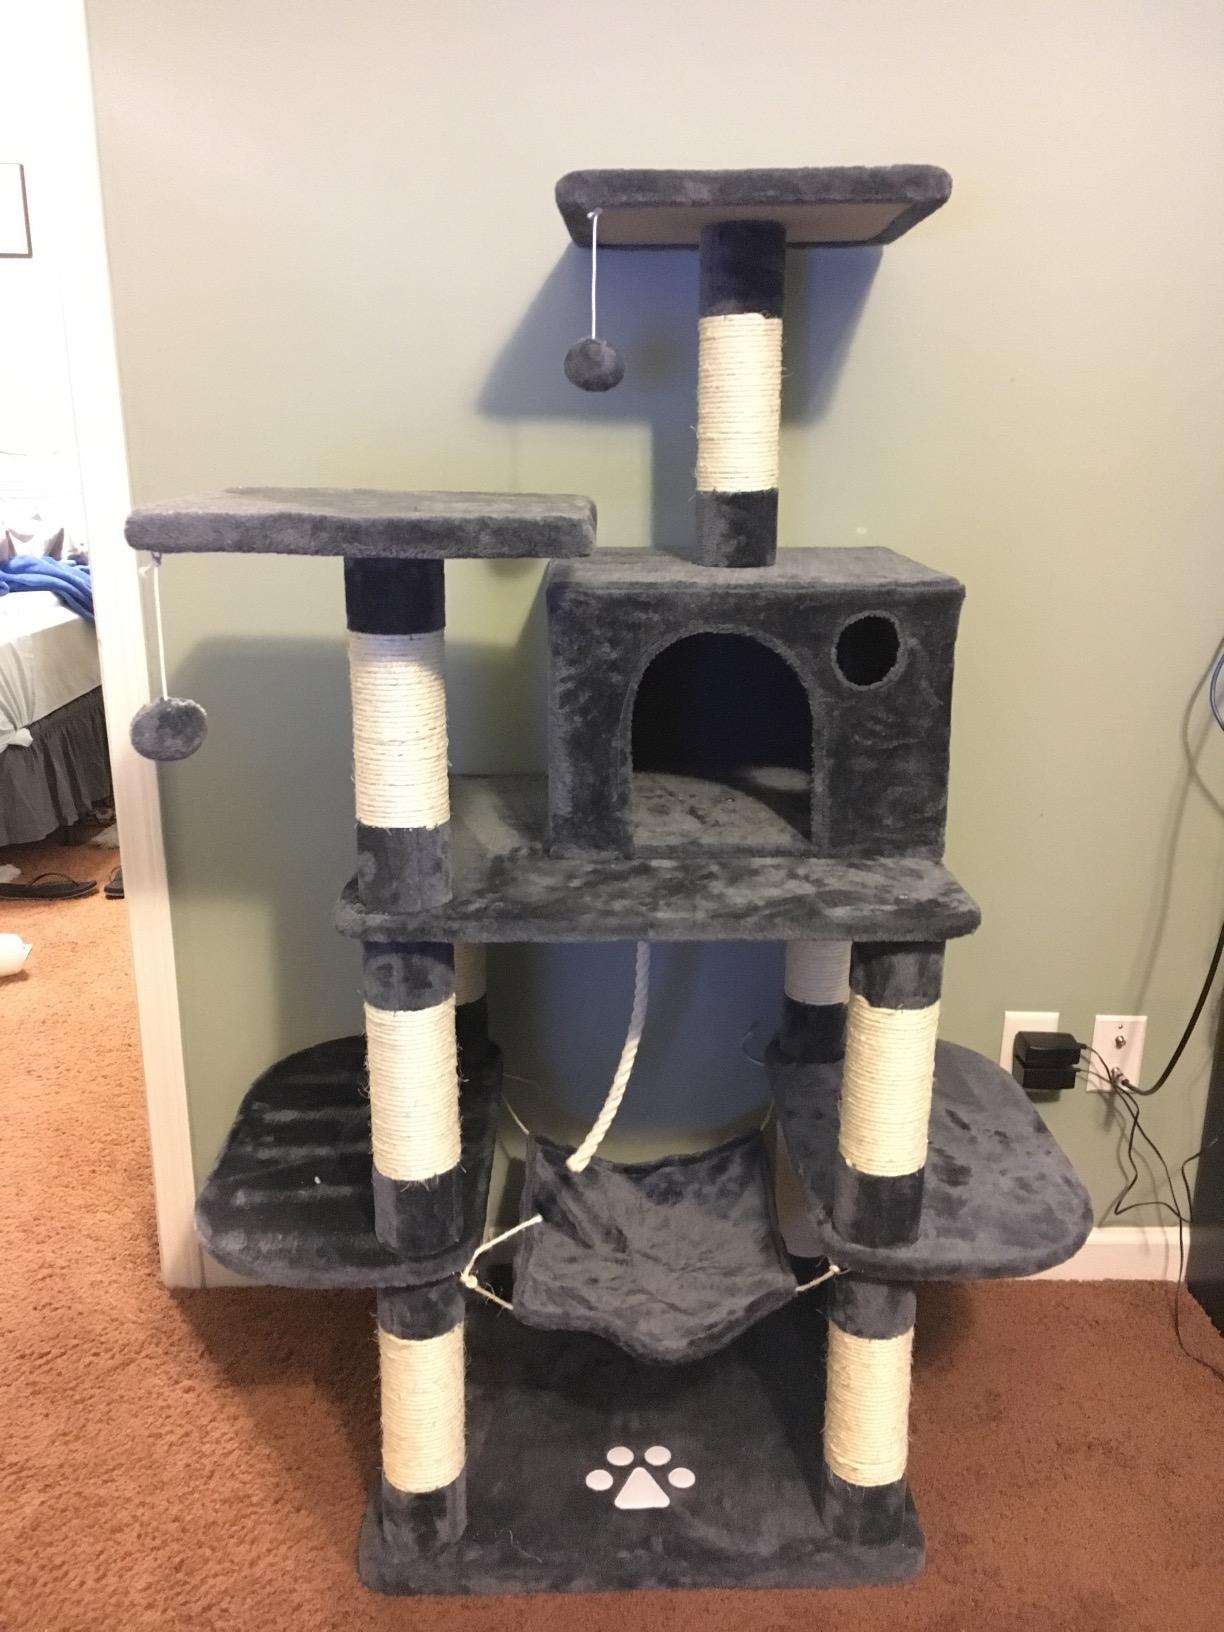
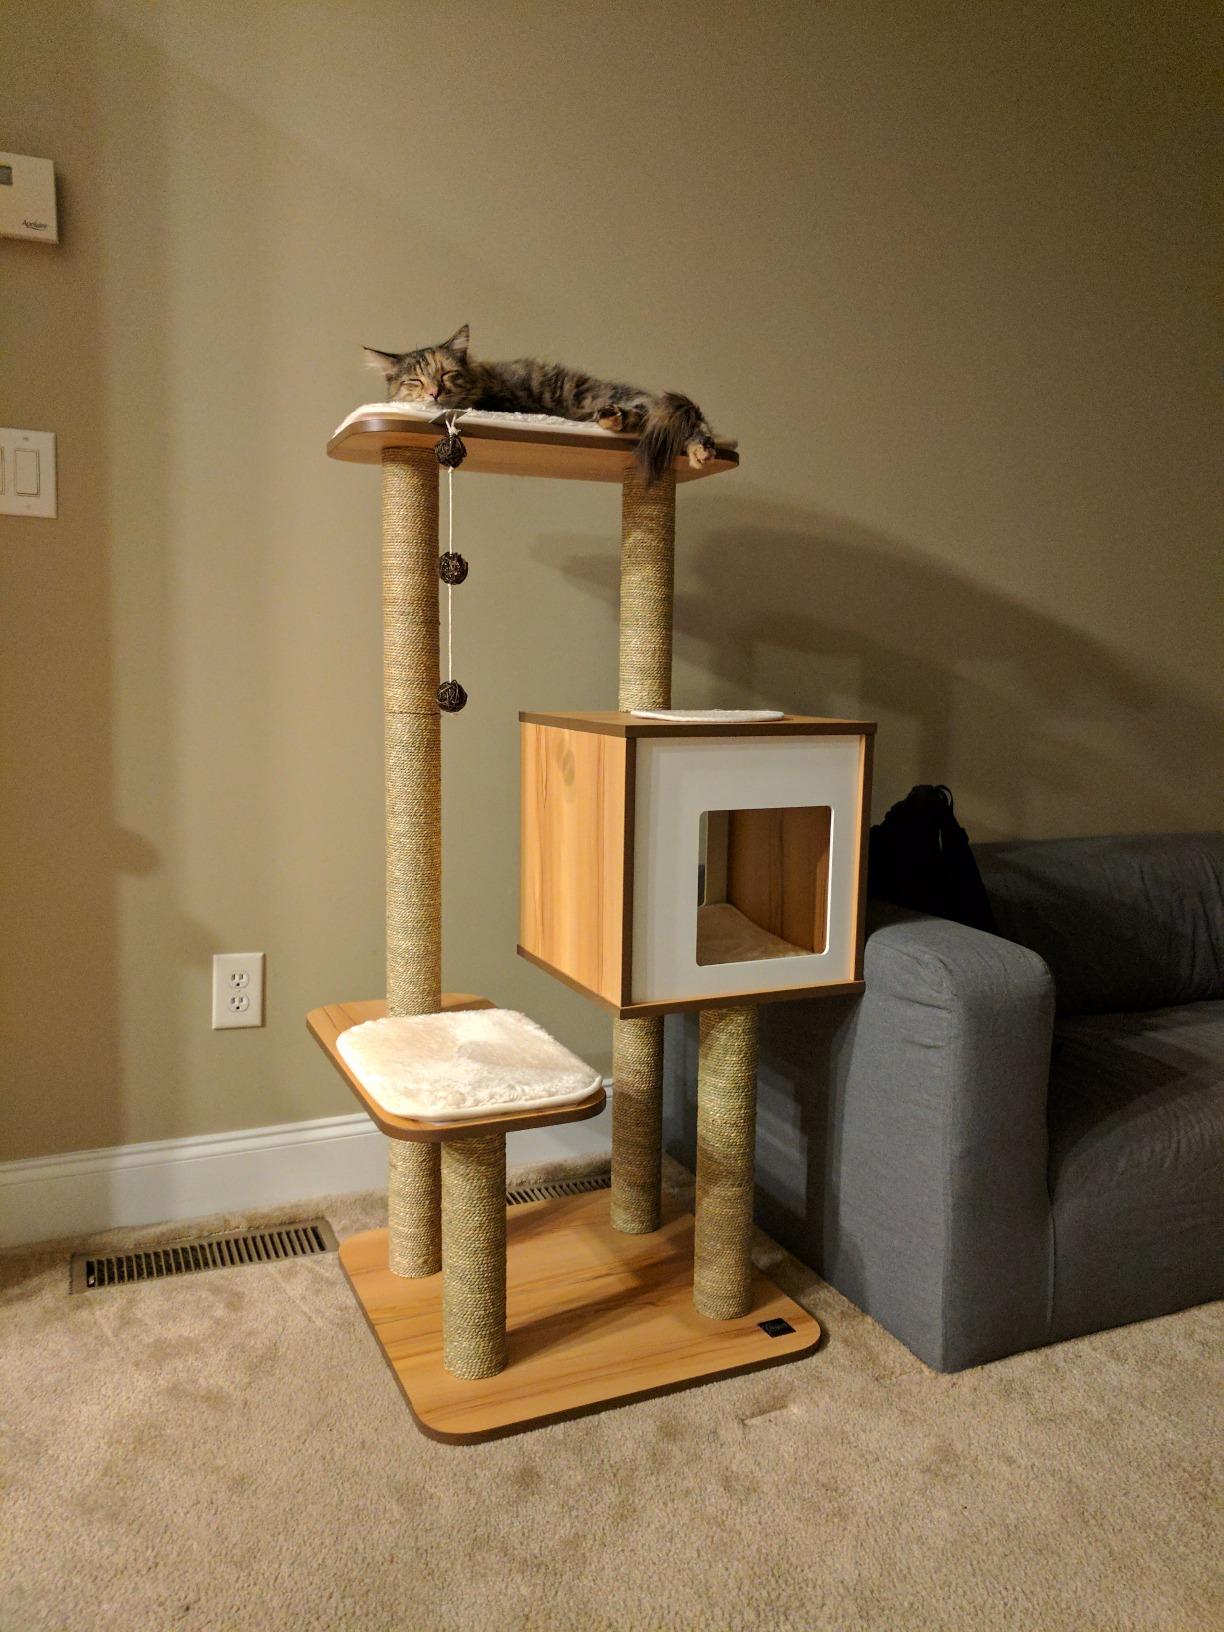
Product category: items_cat tree
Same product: no